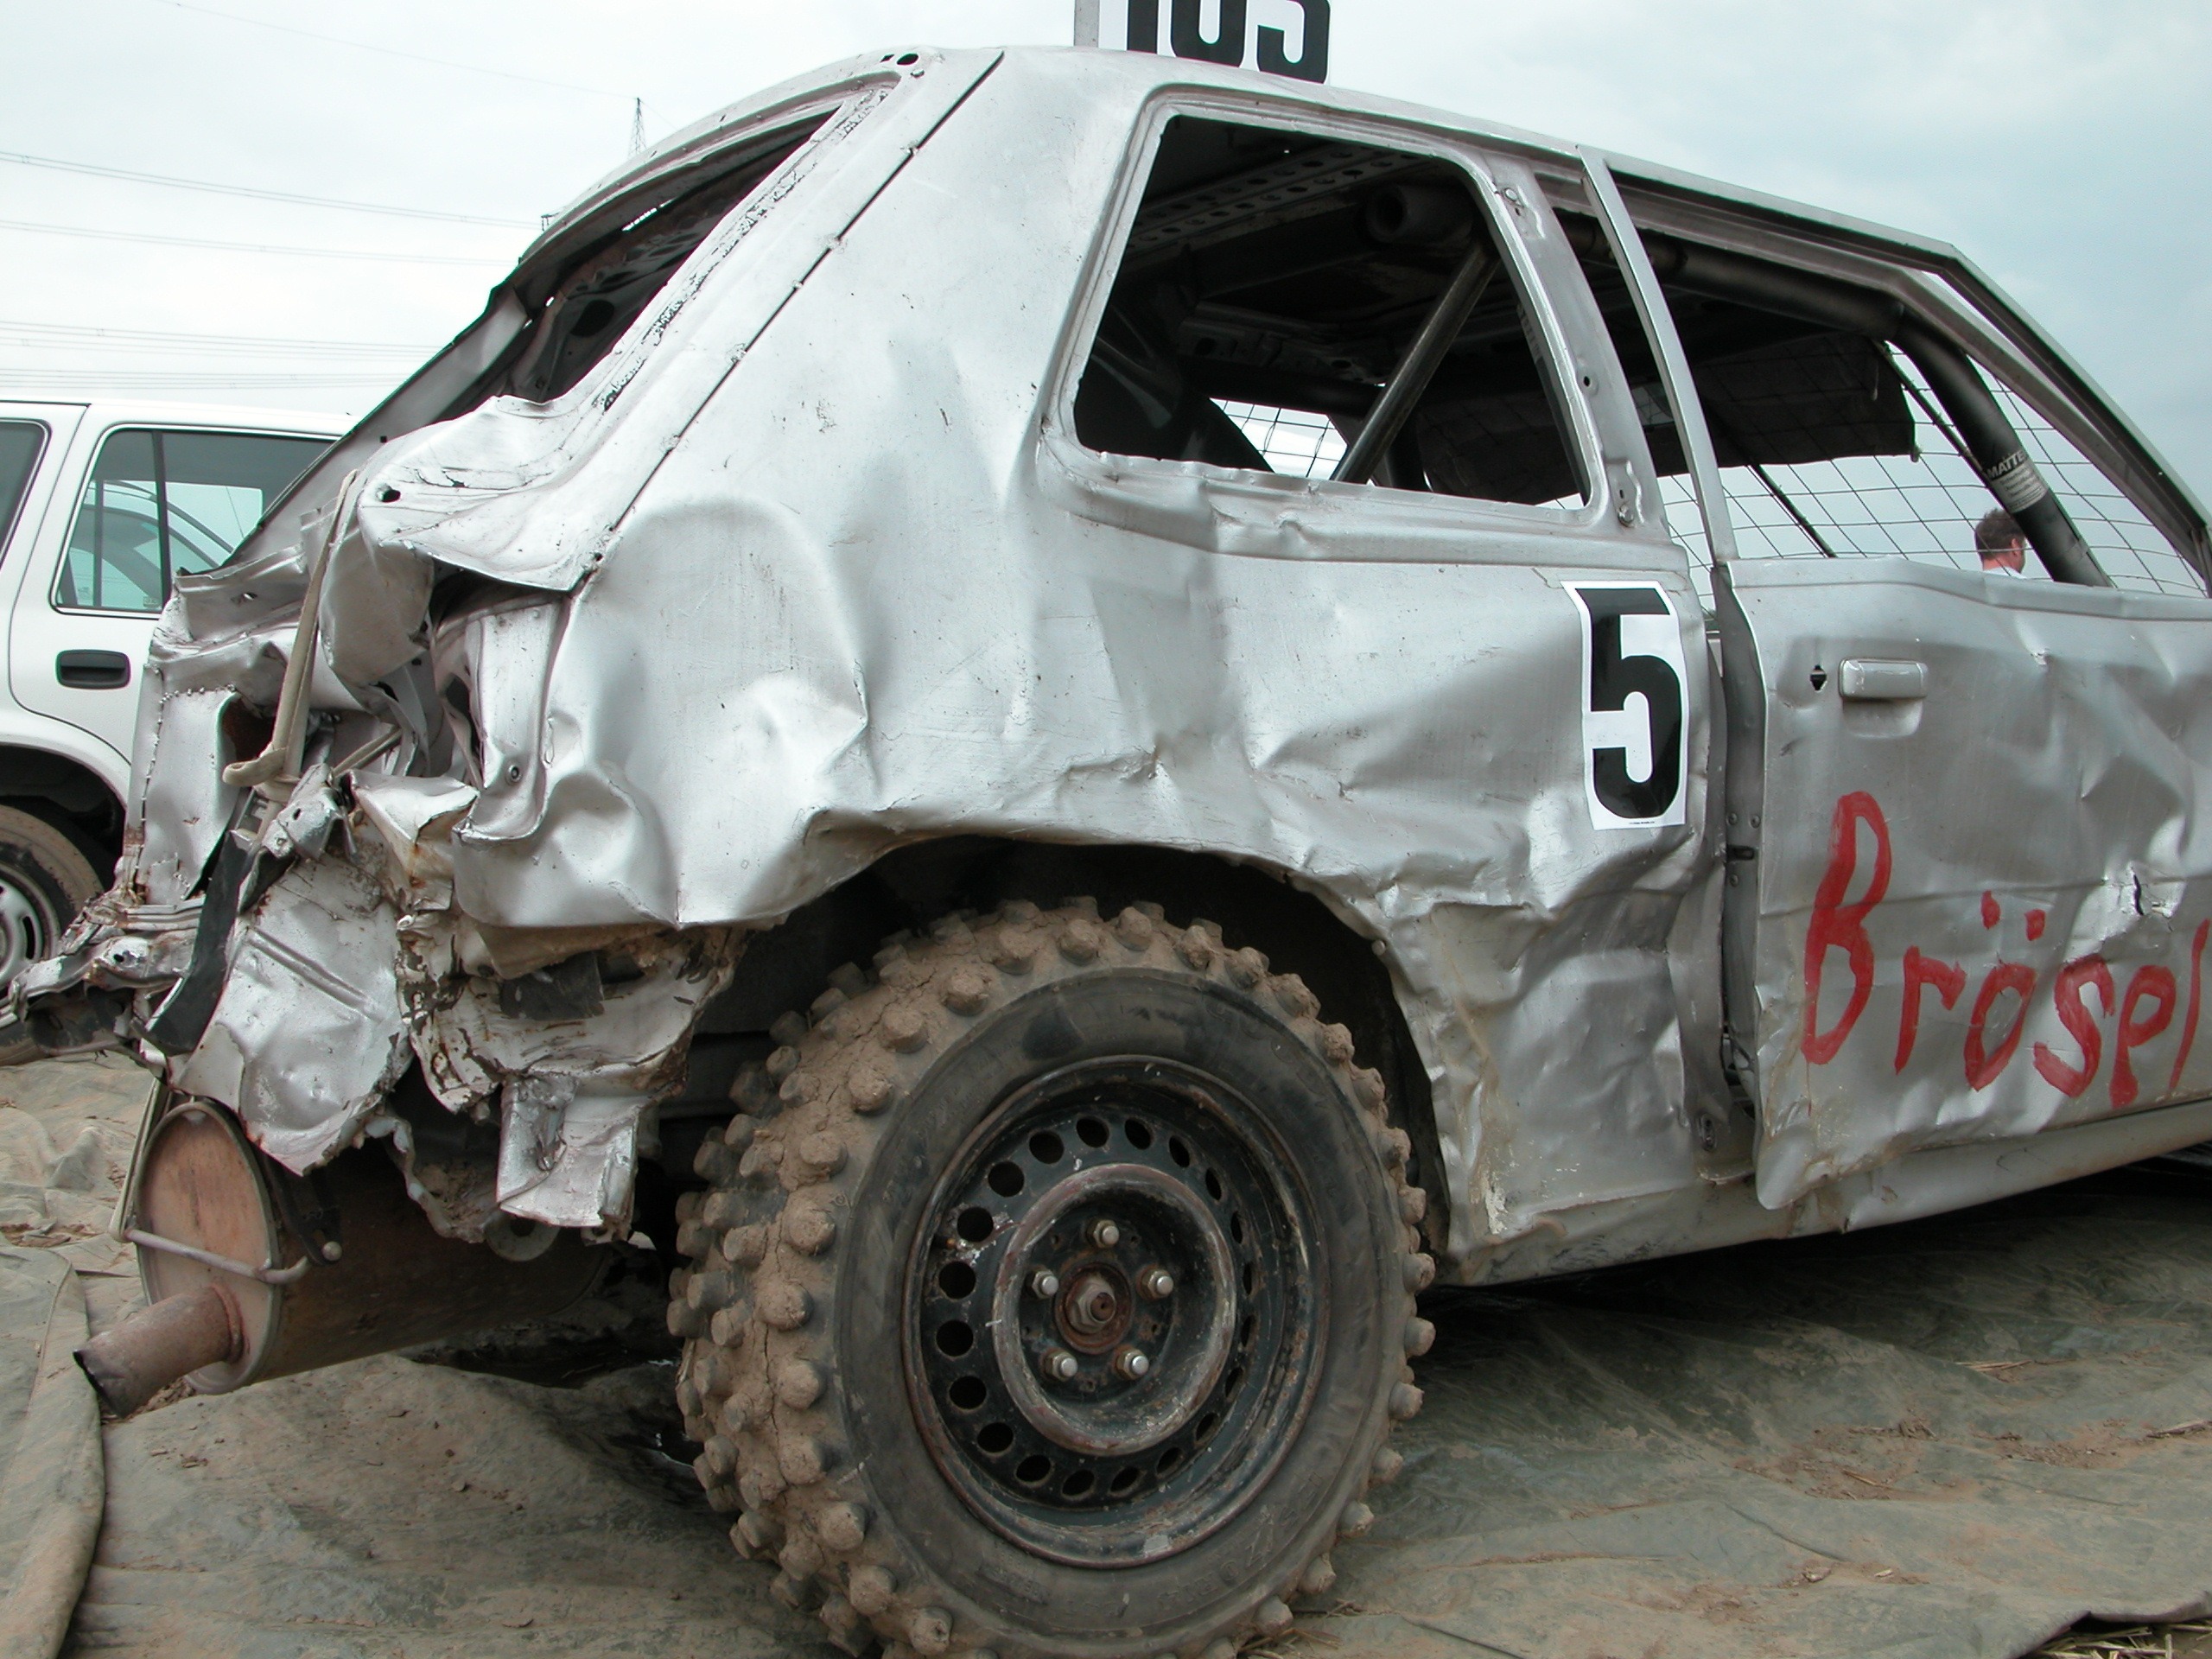
car, wheel, vehicle, auto, automotive, bumper, racing, restored, vehicles, mature, sport utility vehicle, land vehicle, auto racing, automobile make, automotive exterior, family car, off roading, stock car racing, compact sport utility vehicle, dirt track racing, off road racing